Batal Kobakhia

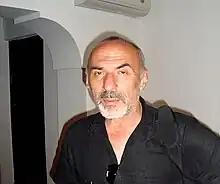
Batal Kobakhia

Batal Samsonovich Kobakhia (born 18 August 1955, Sukhumi, Georgia) is an Abkhaz archaeologist and public figure; The deputy of 4th convocation (2007-2012), chairman of the committee for Human Rights and Rule of Law.